Ahmed Moharram

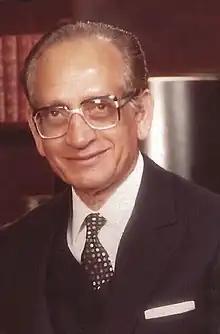

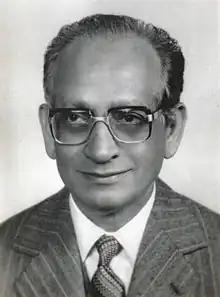
Professor Ahmed Moharram

Ahmed Moharram, Sr. (December 6, 1913 – March 4, 2017) was Minister of Housing and Public Utilities in Egypt and the co-founder and chairman of ACE Moharram Bakhoum, an international engineering and project management group. Because of his significant contributions to the housing, infrastructure, and civil engineering, Moharram received honorary medals and awards such as the Medal of the Order of the Republic of the 1st Degree (وسام الجمهورية من الدرجة الأولي) in 1964 from the former president Gamal Abdel Nasser, Medal of the Order of Merit of the 1st Degree (وسام الاستحقاق من الدرجة الأولي) in 1985 from the former president Hosni Mubarak, Mubarak's Award (currently named the Nile Award) in 2002, and several other honors in Egypt. There is also a prize named after him at Cairo University for contributions in engineering.